Climate change and gender

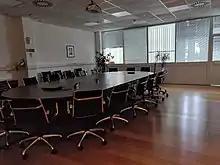
Gender Gap in Science

As the planet warms and access to water changes, the crop yields tend to decrease. These effects are not uniform, and they have the largest impact on areas of the world where the economy depends on agriculture and the climate is sensitive to change. In developing countries, women are often in charge of obtaining water, firewood, and other resources for their families, but these resources are directly impacted by climate change, meaning women must travel further and work longer to access them during crisis. Climate change increases burdens placed on women by society and further limits their access to education and employment. A changing climate has adverse impacts on agricultural production and in India's Mahanadi delta, this has forced the male farmers to migrate, leaving behind the responsibility of cultivating the small land-holdings to the women under "increasingly uncertain climatic conditions".